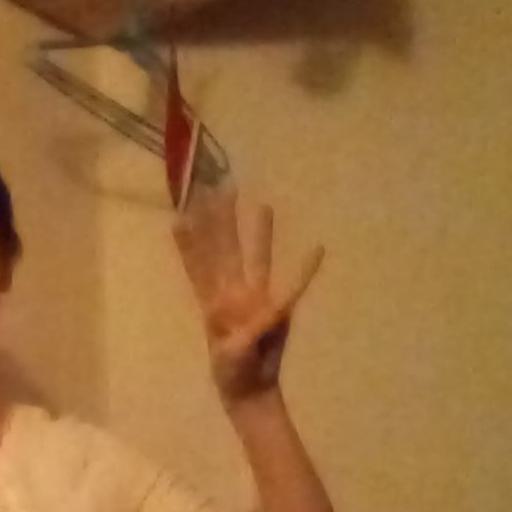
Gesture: four